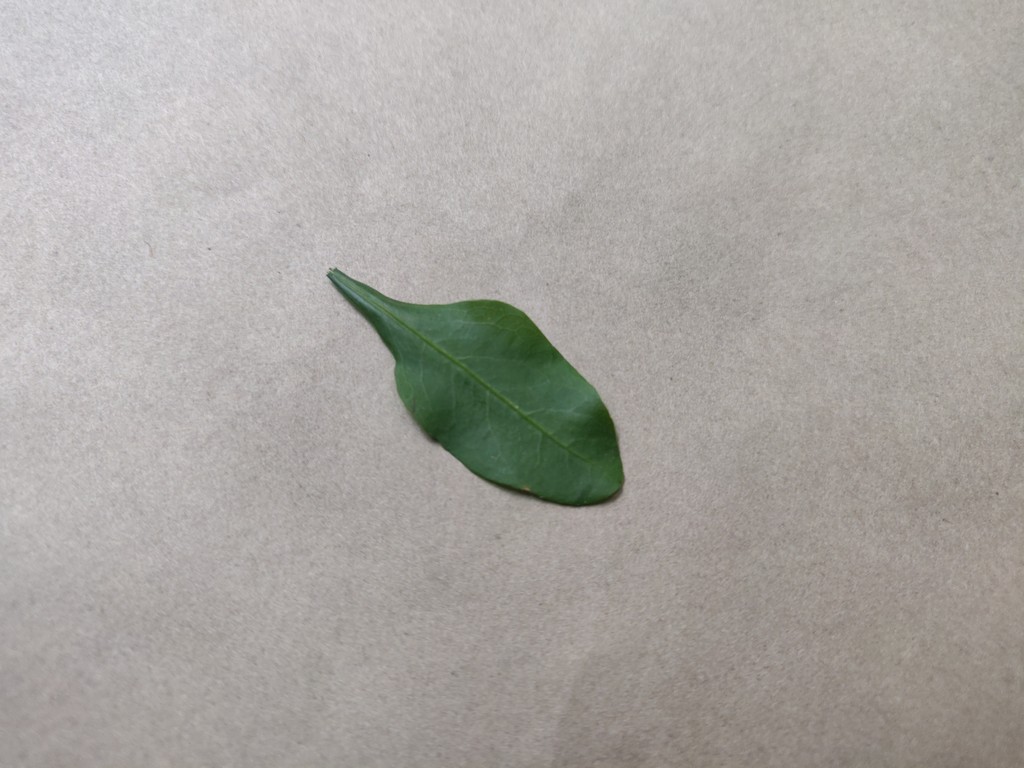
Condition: Healthy
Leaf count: single
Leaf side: front